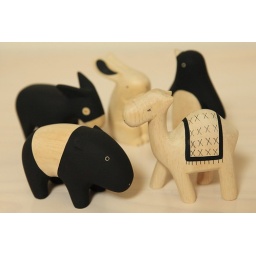
These are my toy collections of wooden animals which are made in Indonesia.